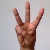
The image shows a hand gesture representing the letter 'W' in Indian Sign Language.